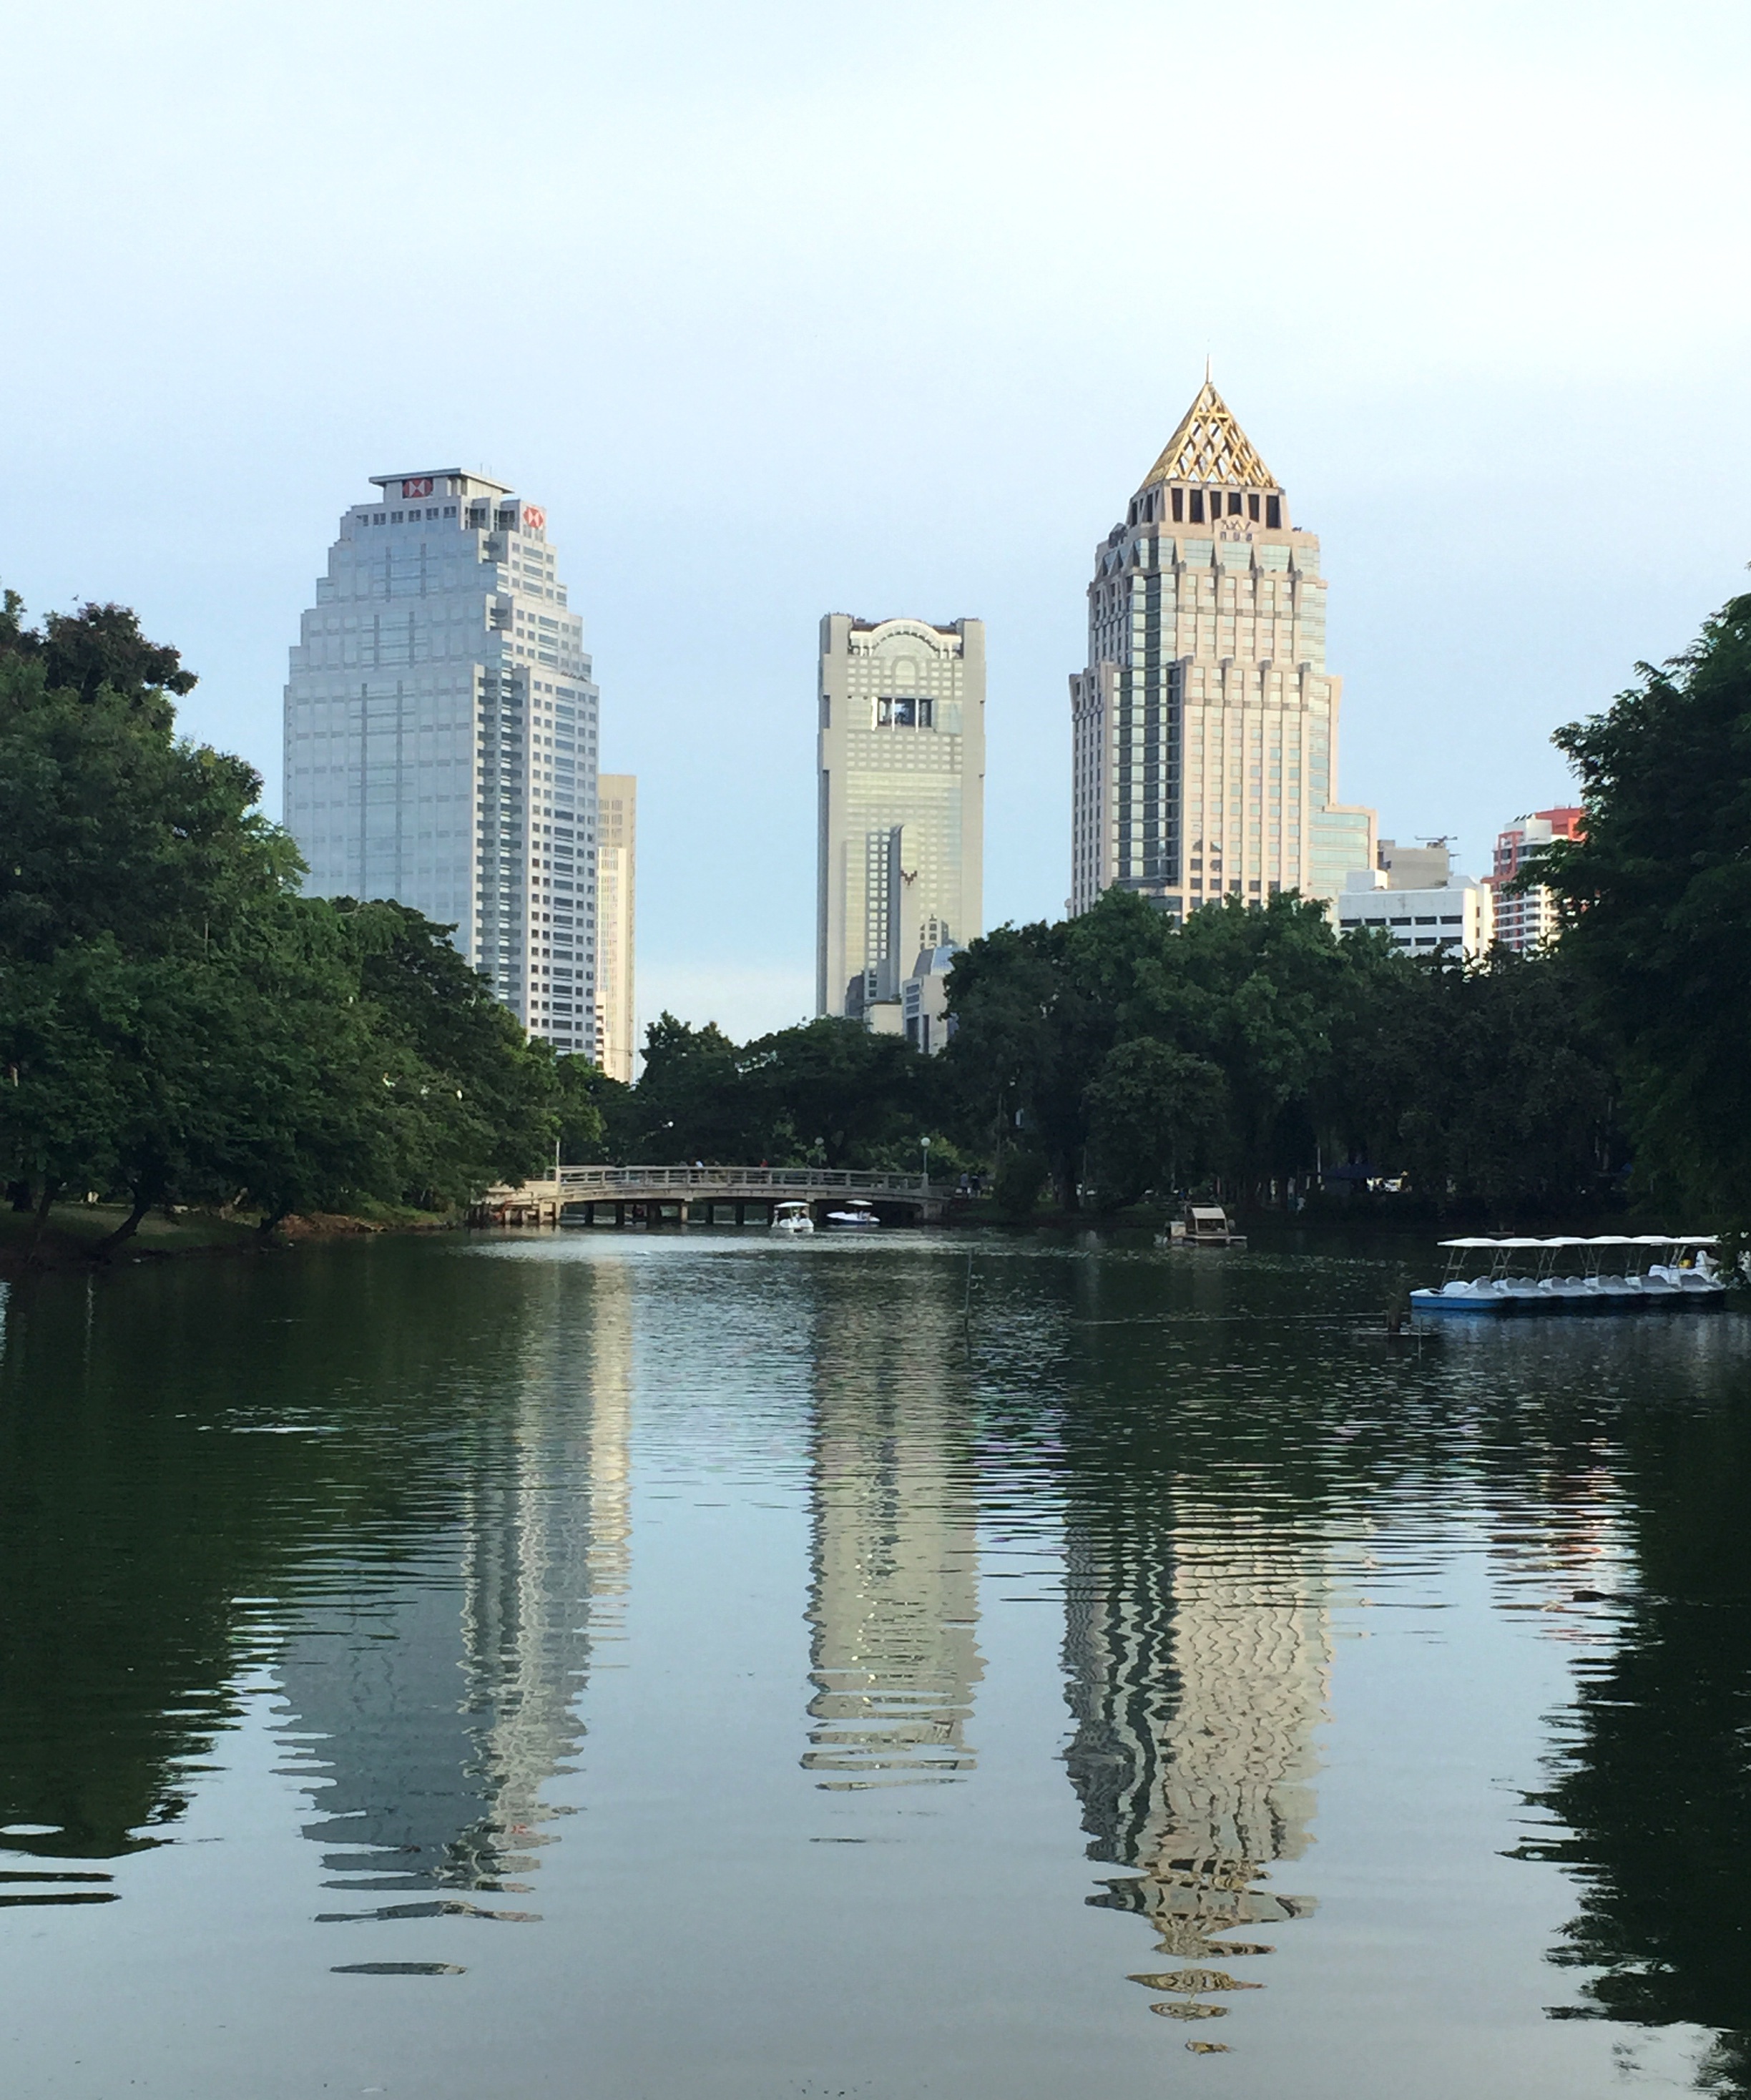
tree, water, architecture, sky, skyline, lake, building, city, skyscraper, river, cityscape, downtown, travel, reflection, tower, park, landmark, garden, tourism, waterway, tower block, thailand, bangkok, urban area, human settlement, lumpini, lumphini